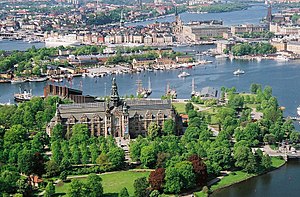
Nordiska museet
Nordiska museet, set fra luften
Nordiska museet er et kulturhistorisk museum, der ligger i Djurgården i Stockholm. I museets arbejde indgår levendegørelse af liv og arbejde i Sverige fra 1500-tallet og frem til i dag.